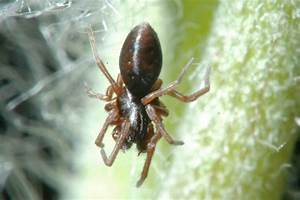
Label: spider